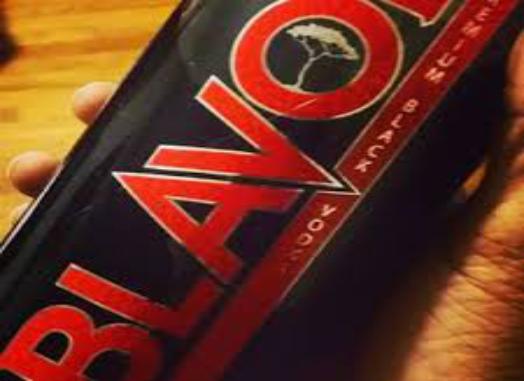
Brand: Blavod
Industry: Food